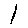
Label: 1